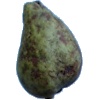
Label: pear_stone